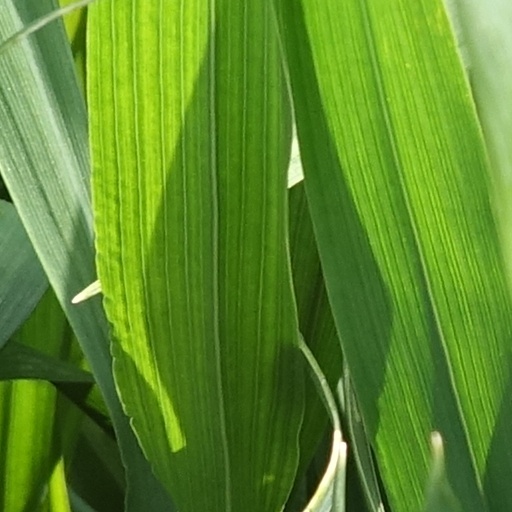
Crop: wheat